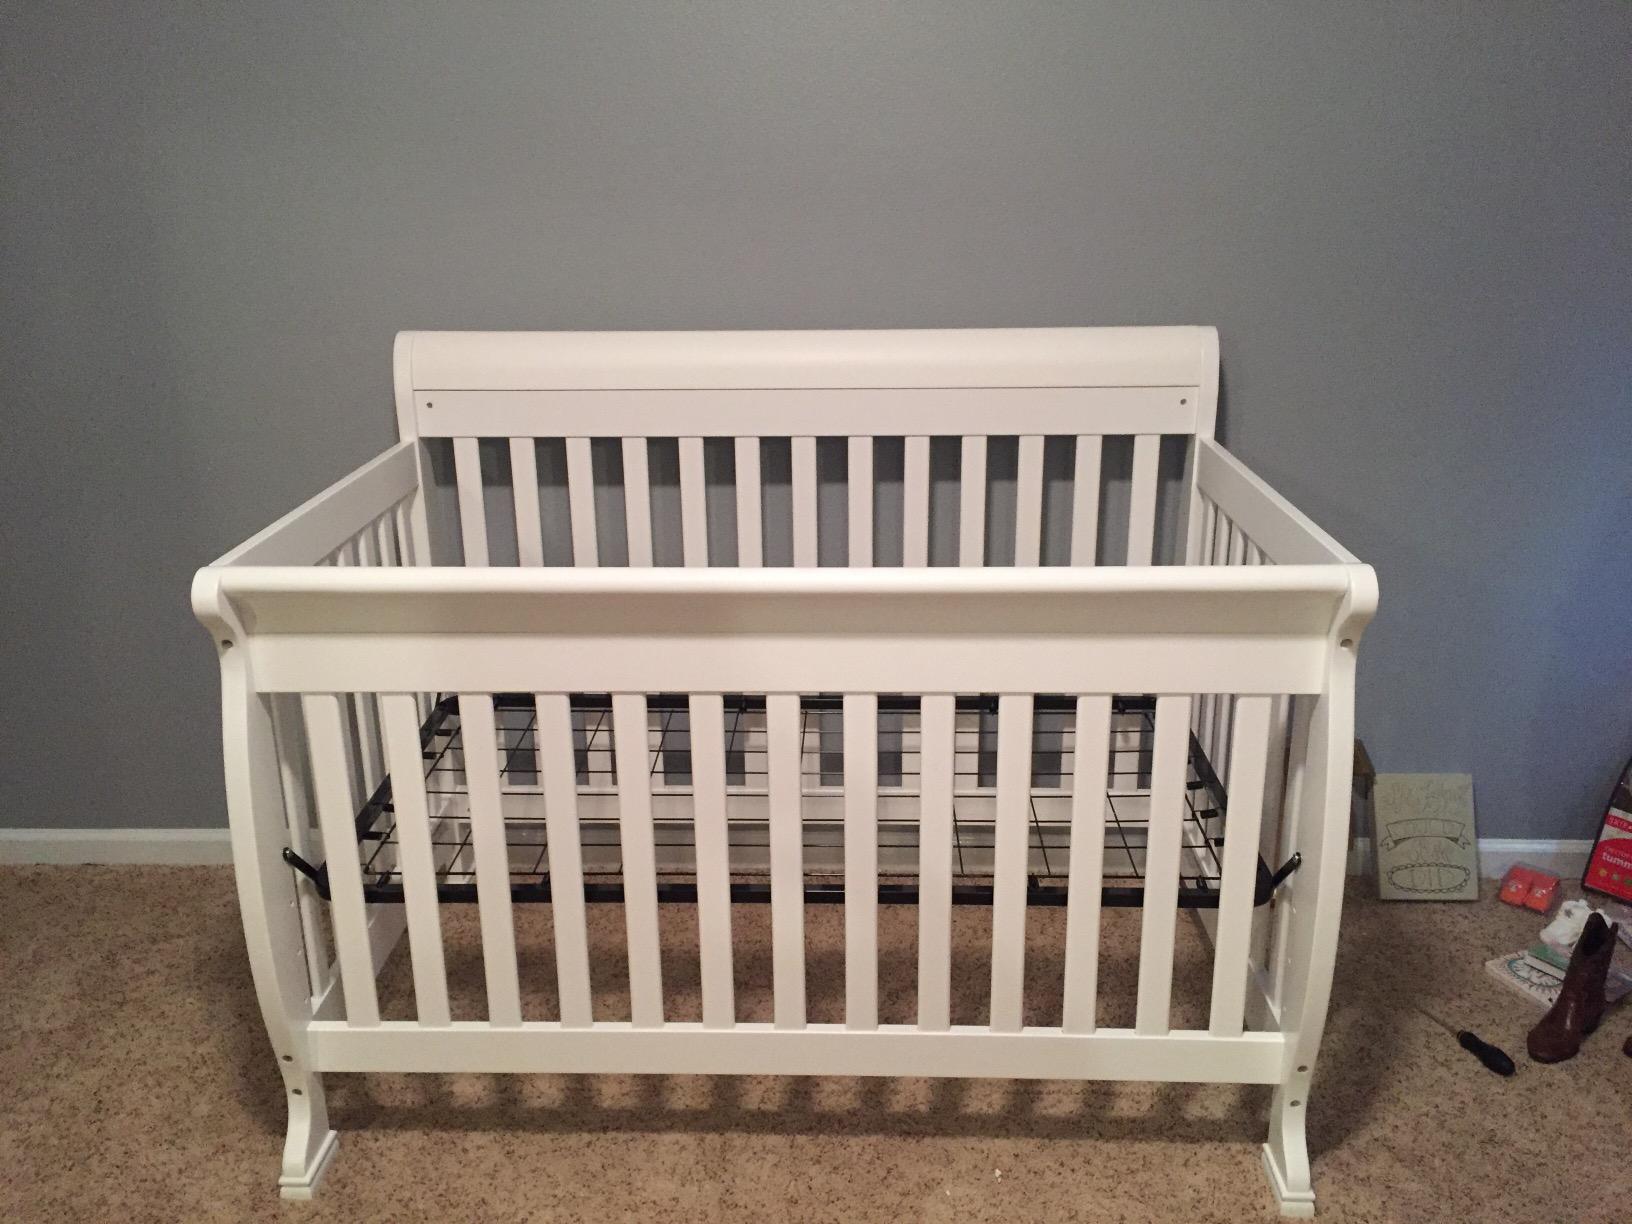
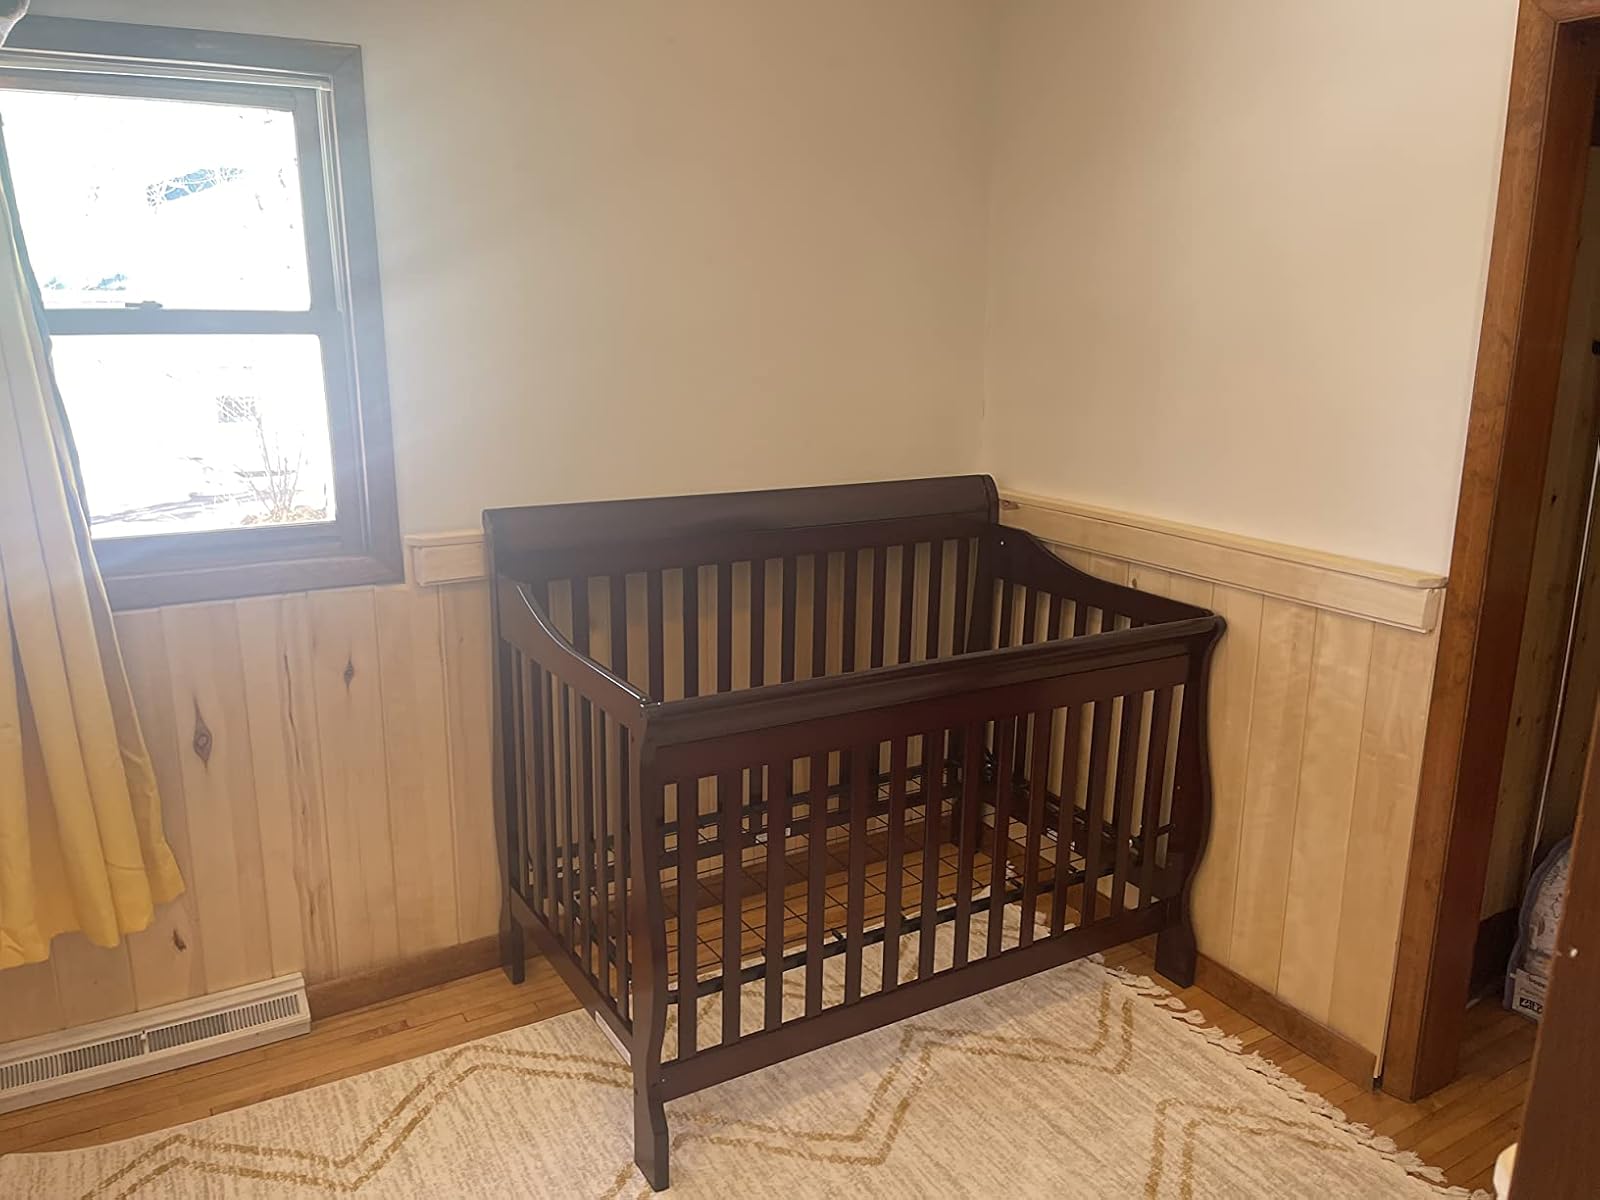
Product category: products_crib
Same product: no